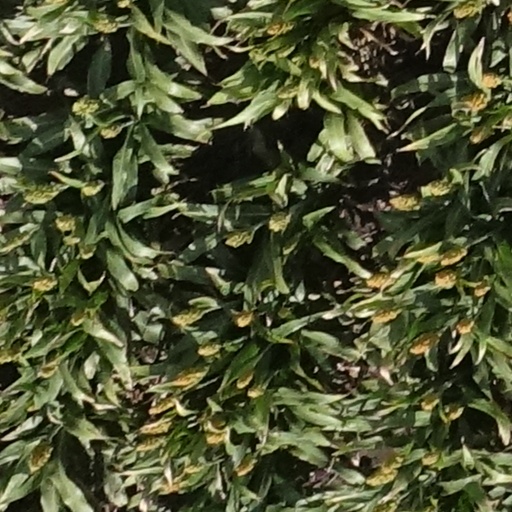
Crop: sorghum